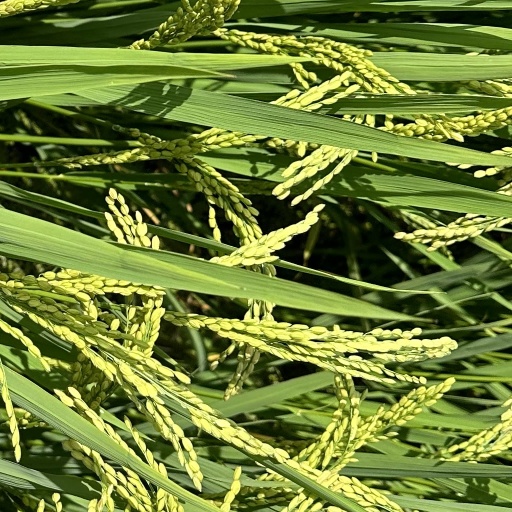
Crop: rice